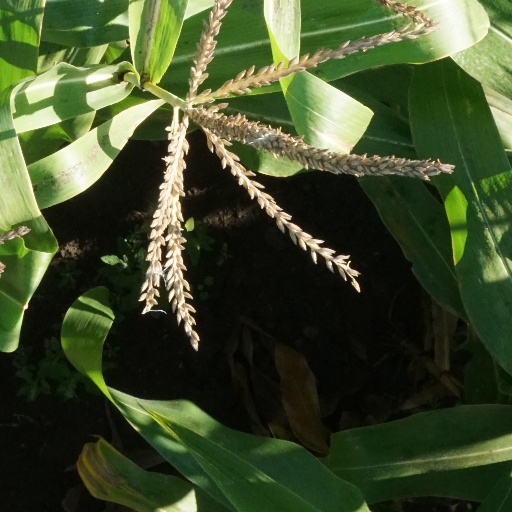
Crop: maize; corn